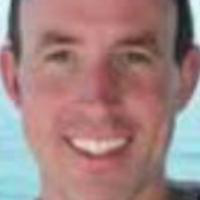
Age group: age 31-40